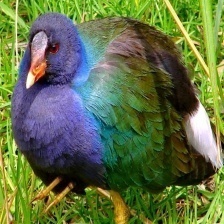
Species: PURPLE GALLINULE
Scientific name: PORPHYRIO MARTINICUS
ImageNet parent category: european_gallinule